Dilong paradoxus

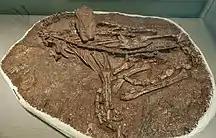
Fossil specimen, National Museum of Natural Science

Braincase scans indicate that "Dilong" had an S-shaped brain protected by thin meninges, unlike "Tyrannosaurus" which has a more linear brain protected by thicker meninges; this is probably a size-related trait, as it is in crocodilians. The large flocculus of "Dilong" suggests it was agile and had good balance, while small olfactory tracts suggest that its sense of smell was not as refined as that of "Tyrannosaurus" and other more advanced tyrannosauroids.